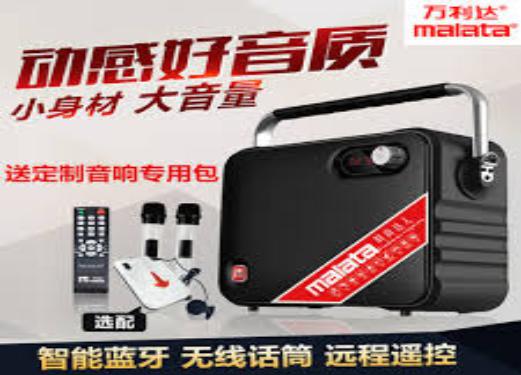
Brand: malata-2
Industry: Electronic